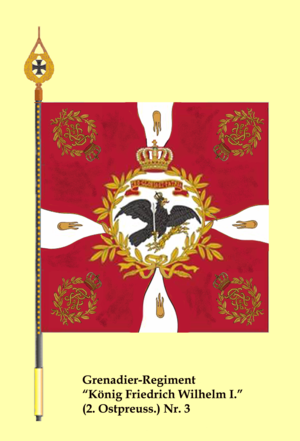
Drapeau du 4e Régiment du grenadiers prussienne Polski: Sztandar pl:4 Pułk Grenadierów Króla Pruski wojsko (3 Wschodniopruski)